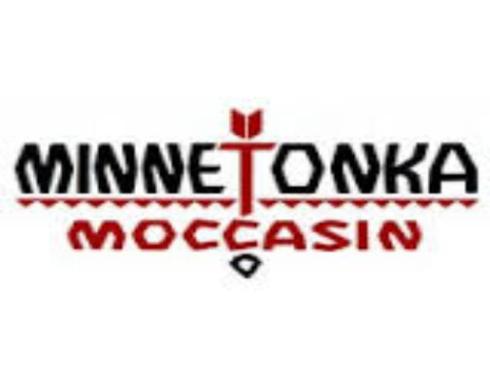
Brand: minnetonka
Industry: Clothes